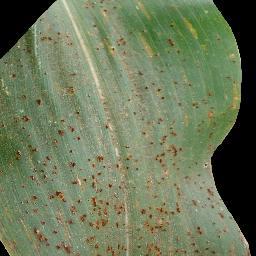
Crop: corn
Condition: (maize)_common_rust